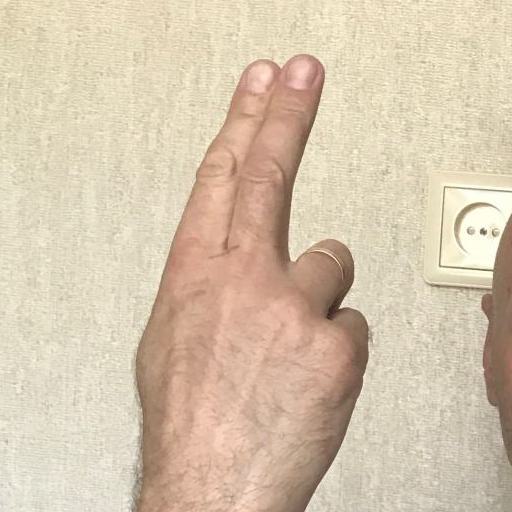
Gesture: two_up_inverted